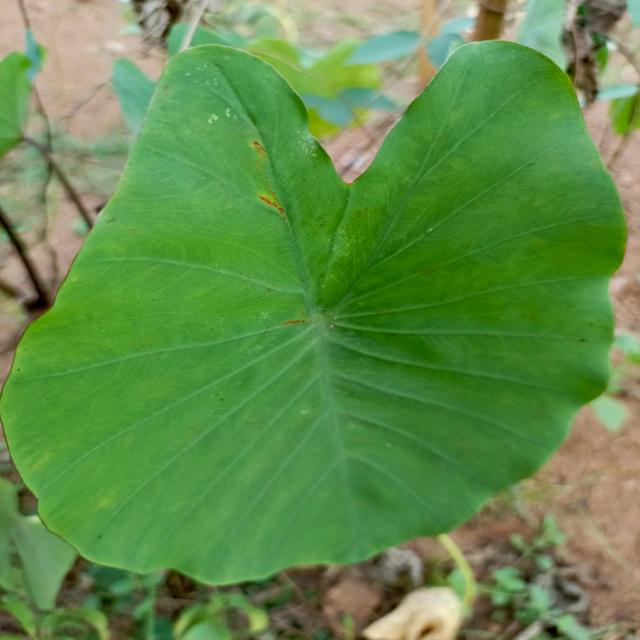
Label: Early_Blight